Laura Vetterlein

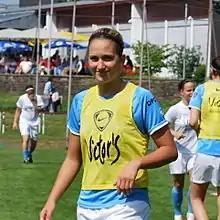
With Saarbrücken in 2009

Laura Vetterlein (born 7 April 1992) is a German footballer, who plays as a defender for FC Zürich Frauen in Switzerland. She is the younger sister of Alisa Vetterlein.